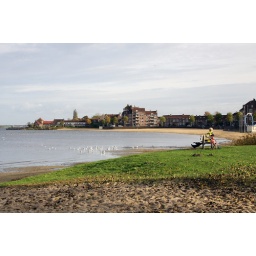
An old guy was sitting and enjoying the view of Gooi Meer by a little beach in Huizen